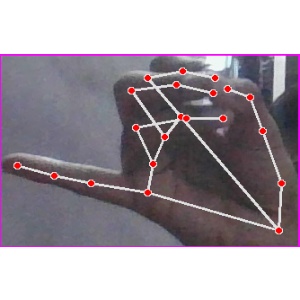
अक्षर: च